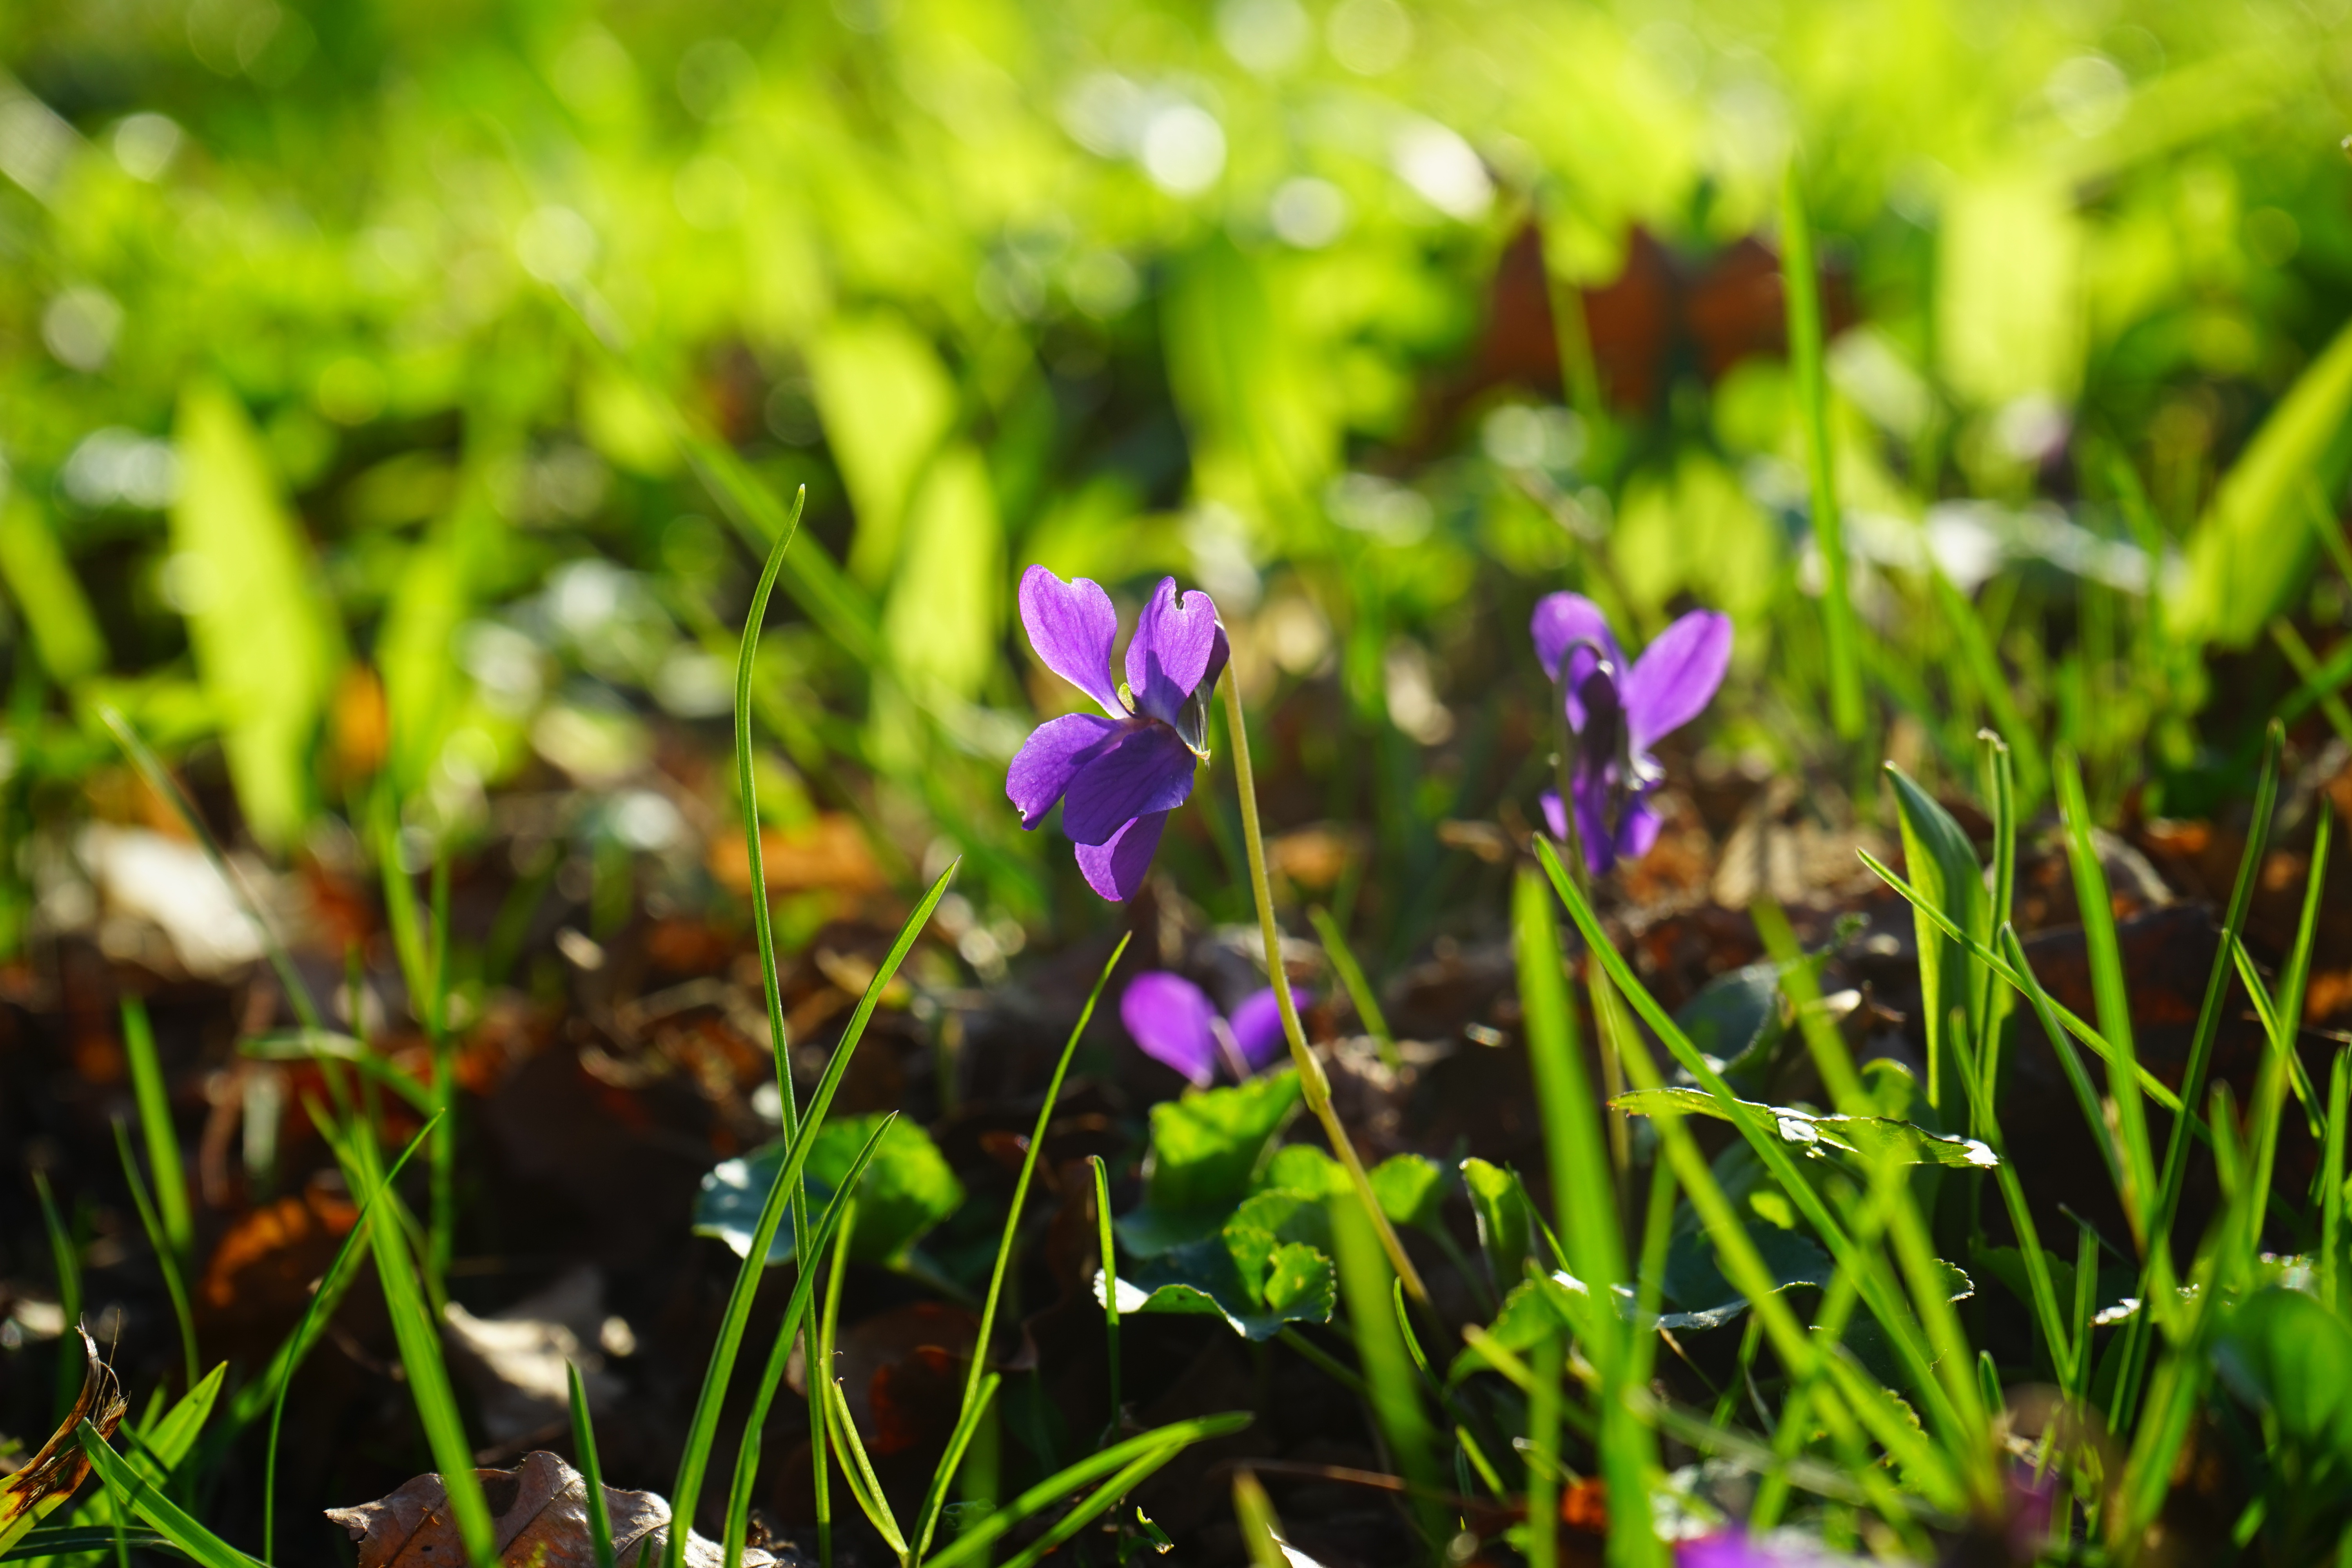
nature, forest, grass, blossom, plant, field, lawn, meadow, sunlight, leaf, flower, bloom, spring, green, botany, flora, wildflower, violet, smell, woodland, habitat, viola, macro photography, harbinger of spring, flowering plant, violaceae, herbaceous plant, violet plant, wald violet, viola reichenbachiana, natural environment, grass family, land plant, violet family, rosette plant, violas